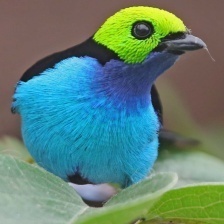
Species: PARADISE TANAGER
Scientific name: TANGARA CHILENSIS